Second Quebec Conference

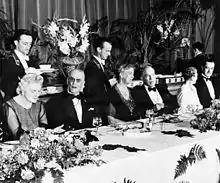
The Prime Minister's Reception hosted at the Château Frontenac

The Second Quebec Conference (codenamed "OCTAGON") was a high-level military conference held during World War II by the British and American governments. The conference was held in Quebec City, September 12 – September 16, 1944, and was the second conference to be held in Quebec, after "QUADRANT" in August 1943. The chief representatives were Winston Churchill, Franklin D. Roosevelt and the Combined Chiefs of Staff. Canada's Prime Minister William Lyon Mackenzie King was the host but did not attend the key meetings.